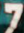
Number: 7